Texas State Bobcats football

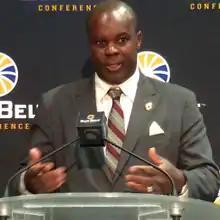
Coach Withers

Former North Carolina head coach Everett Withers was hired as Texas State's head coach on January 6, 2016. Withers, who was serving as head coach at James Madison in the FCS at the time of his hiring, is the first African American to hold the position of head football coach at Texas State University. In 2016, Withers' first season, the Bobcats compiled a 2–10 record. The Bobcats broke the all-time attendance record at their home opener on September 24, 2016, with 33,133. In 2017, Withers' second season, the Bobcats again recorded a 2–10 record. Withers entered the 2018 season with an overall record of 4–20. Withers was fired as the head coach for football on November 18, 2018, with a 7–28 record as head coach. Defensive Coordinator Chris Woods became the interim head coach for the season finale.